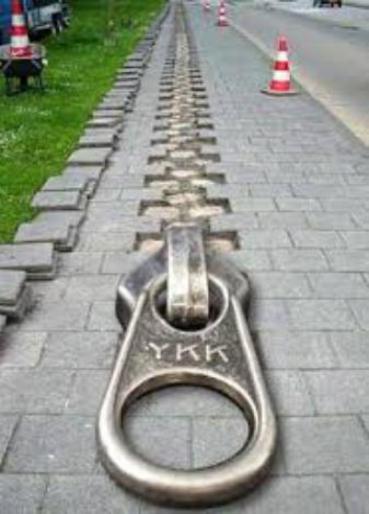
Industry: Necessities